Districts of Wrocław

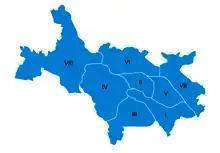
Administrative division of Wrocław in 1946–1951

The Polish administration's seizure of power in Wrocław in 1945 led to changes in the city's administrative division. The previous German division was replaced by a new division into twelve districts. By 1946, the number of districts was reduced to eight.